The Girl on the Train (2009 film)

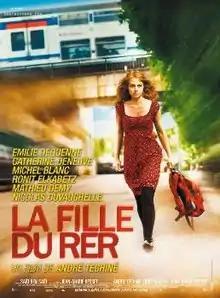
Theatrical release poster

The Girl on the Train is a 2009 French drama film directed by André Téchiné, starring Emilie Dequenne, Catherine Deneuve and Michel Blanc. The plot centers on an aimless girl who lies about being the victim of a hate crime.